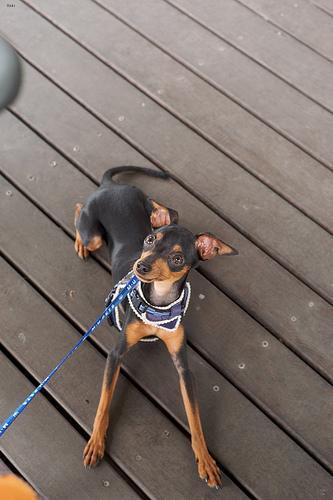
miniature pinscher